Large Millimeter Telescope

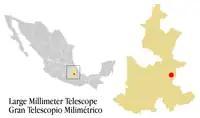
Location of the LMT in Mexico

The telescope is located at an altitude of on top of Sierra Negra, the fifth-highest peak in Mexico and an extinct volcanic companion to Mexico's highest mountain Pico de Orizaba, inside the National Park Pico de Orizaba in the state of Puebla. It is a binational Mexican (70%) – American (30%) joint project of the Instituto Nacional de Astrofísica, Óptica y Electrónica (INAOE) and the University of Massachusetts Amherst.